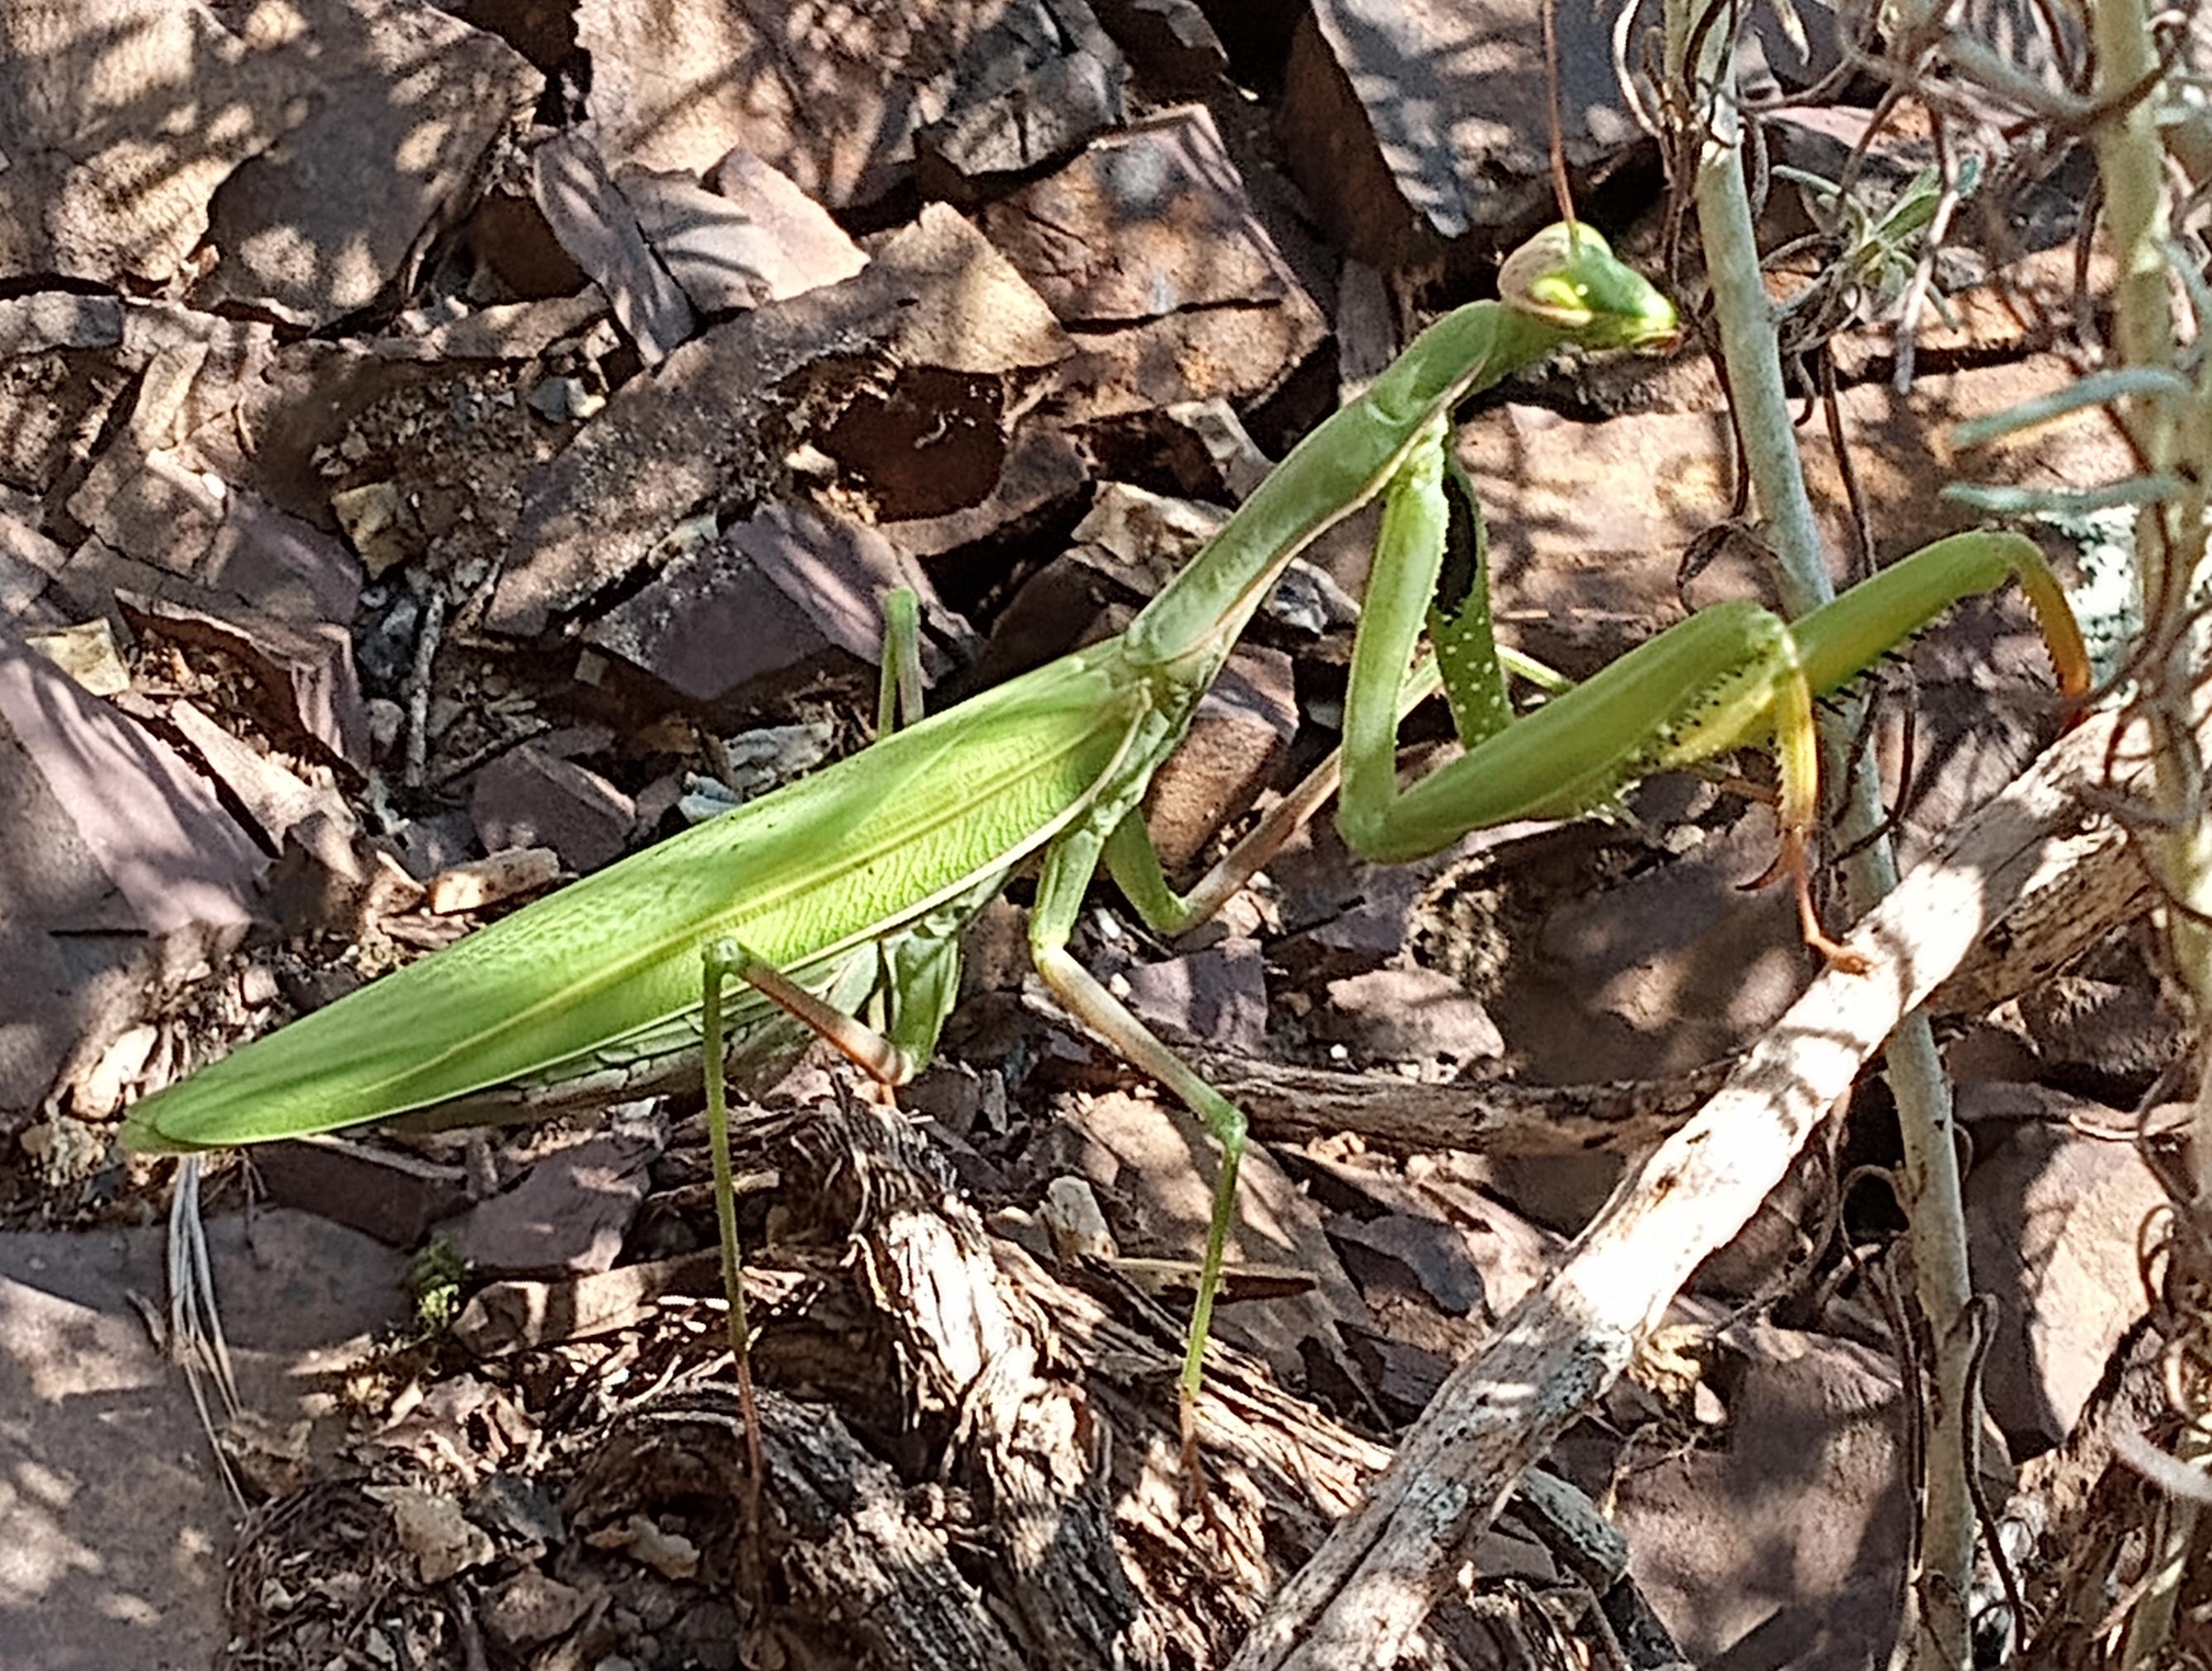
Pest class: predators